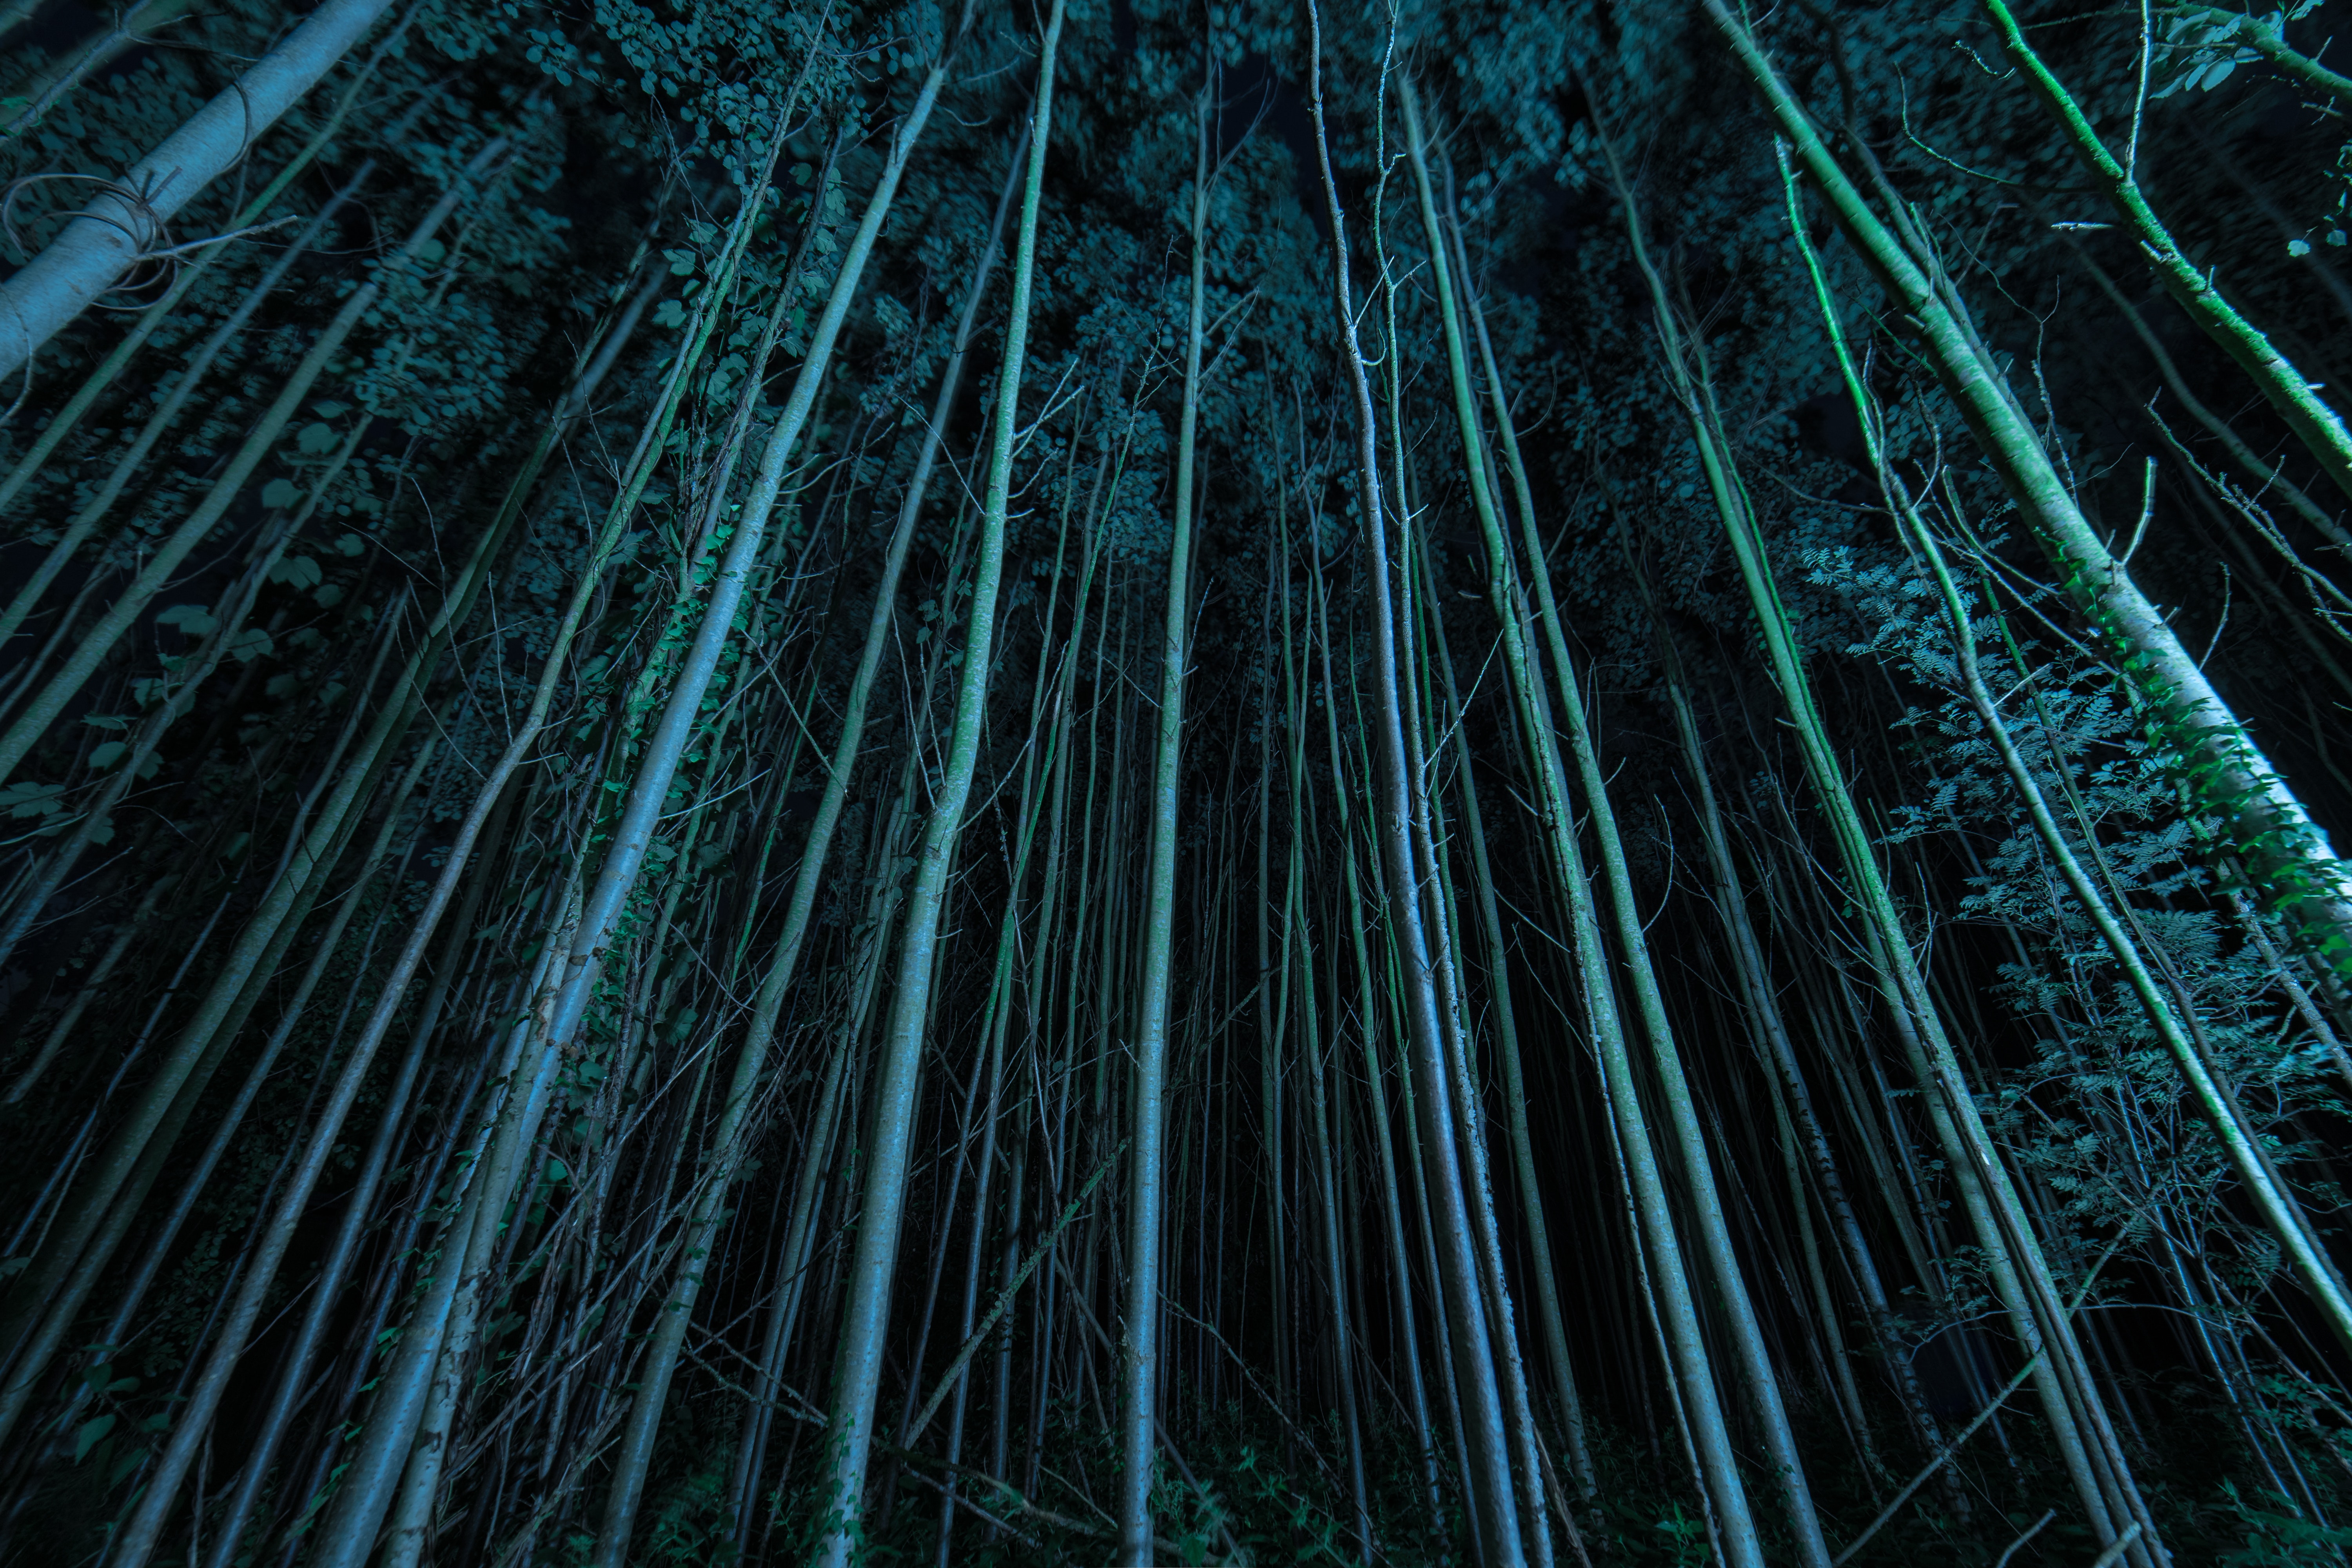
green, light, turquoise, tree, darkness, forest, plant, electric blue, night